Joseph Storr Lister

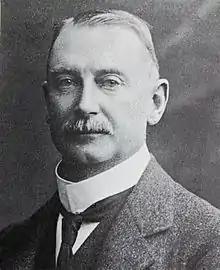

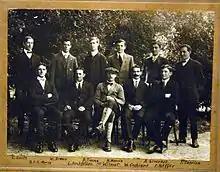

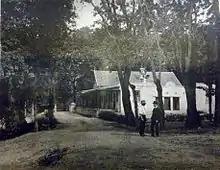

Joseph Storr Lister (1 October 1852 Uitenhage - 27 February 1927 Kenilworth, Cape Town) was a South African forester and Conservator of Forests. He was educated at the Diocesan College in Rondebosch, and in 1885 married Georgina Bain, daughter of Thomas Charles John Bain, the roadbuilder and engineer.